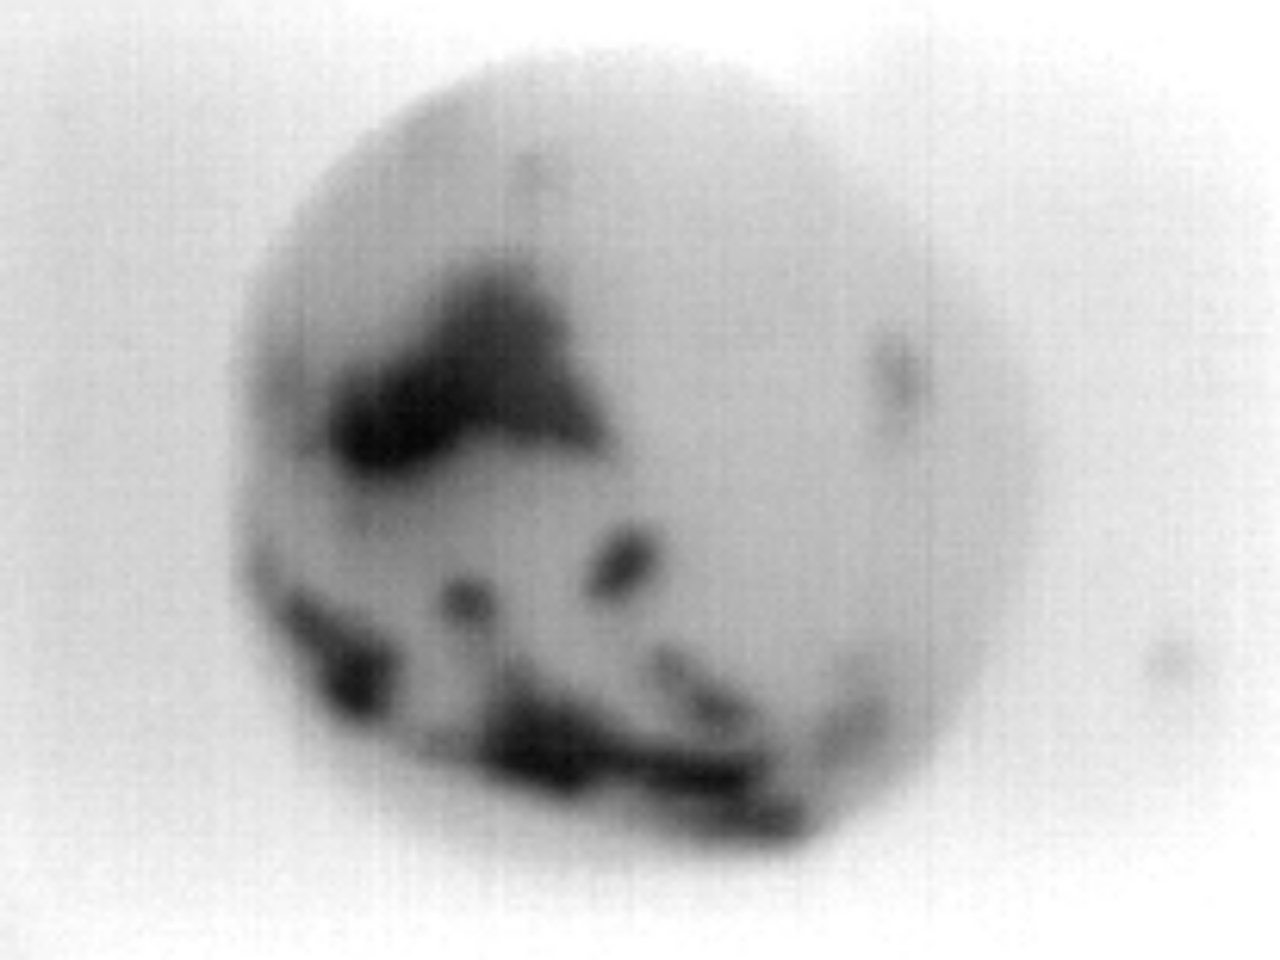
Label: Major Defect